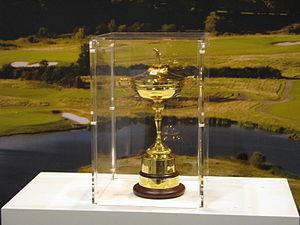
La 37ᵉ édition de la Ryder Cup a eu lieu du 19 septembre au 21 septembre 2008 sur le golf du Valhalla Golf Club à Louisville dans le Kentucky.